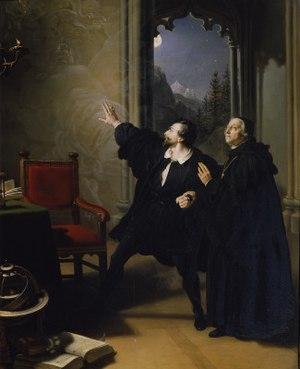
Si la fantasy en tant que genre, au sens moderne du terme, n'est apparue qu'au cours des derniers siècles, elle trouve ses origines bien au-delà : l'épopée, le surnaturel et le merveilleux ont participé à la littérature depuis le commencement.
Johann Peter Krafft, né le 15 septembre 1780 à Hanau et mort le 28 octobre 1856 à Vienne, est un peintre autrichien spécialisé dans le portrait, les sujets historiques et les scènes de genre.